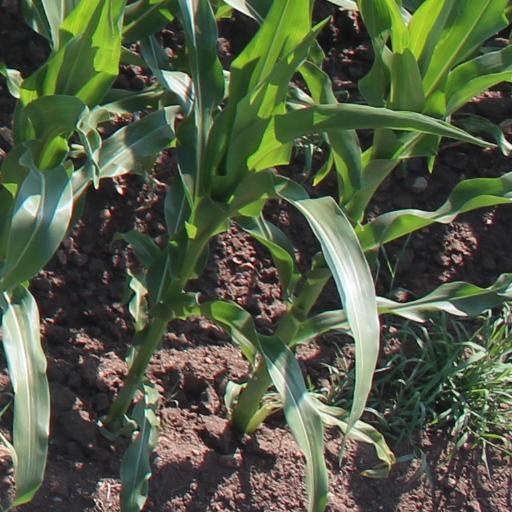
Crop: maize; corn